John Comiskey (politician)

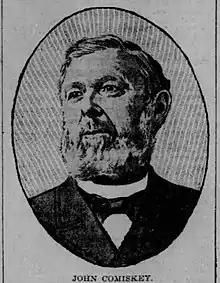

John Comiskey (1826 – January 8, 1900) was an Irish-born American Democratic Party politician in Chicago, Illinois. He served on the Chicago City Council for 11 years as Alderman of the 10th (1859-1863), 7th (1863-1865), 8th (1867-1869), and 9th (1869-1870) wards. He was the father of Charles Comiskey.